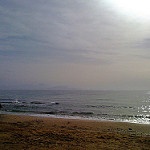
Label: sea